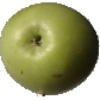
Label: apple_granny_smith